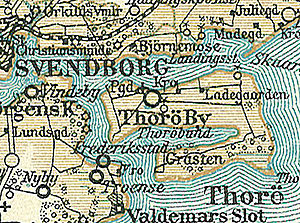
Thurø
Thurø omkring 1900
Kort over Thurø omkring 1900 Svendborg Amt
Thurø er en ø i det Sydfynske Øhav lige syd for Svendborg og øst for Tåsinge. Øen er hesteskoformet og landfast via en dæmning med Fyn. Der bor 3.545 – heraf 3.230 indbyggere i Thurø By – indbyggere på denne 7,5 km² store ø, som er Danmarks næsttættest befolkede.